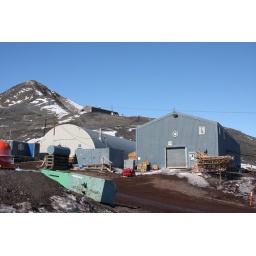
the science cargo building, left, and the berg field center, right, with observation hill in the background.